Ludwik Kubala

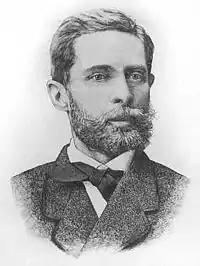
Ludwik Kubala

Ludwik Kubala (9 September 1838 in Kamienica - 30 September 1918 in Lwów) was a Polish historian. Lived in Kraków and Lwów, fought in the January Uprising. In 1880-1881 he published a historical treaty that is said to have inspired Henryk Sienkiewicz to create The Trilogy. In addition to historical works, he wrote poems, plays and edited newspapers. He was also a gymnasium teacher.